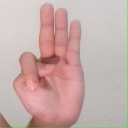
अक्षर: भ